North Fork Flathead River

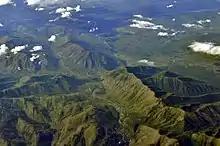
Aerial view of North Fork Flathead River (August 2013), roughly from the south. The river runs roughly from top center to bottom center. The transverse portion of the river near the middle of the image is south of Demers Ridge.

The river originates in a valley northeast of Lake Koocanusa in the Clark Range, and flows west. It then meets the Continental Divide and turns south, winding through a broad glacial valley. The river then crosses the Canada–US border into the state of Montana, where it begins to delineate the western boundary of Glacier National Park. Roughly following the "inner" and "outer" North Fork Roads and Montana Secondary Highway 486, the river winds southwest past Kintla Lake, Bowman Lake, Quartz Lake, Logging Lake, and Lake McDonald, then turns west and south into a narrower valley before joining the Middle Fork Flathead River near the southwestern entrance of the national park, several miles northeast of Columbia Falls. Less than below this confluence, the combined river joins the South Fork Flathead River, forming the main Flathead River.